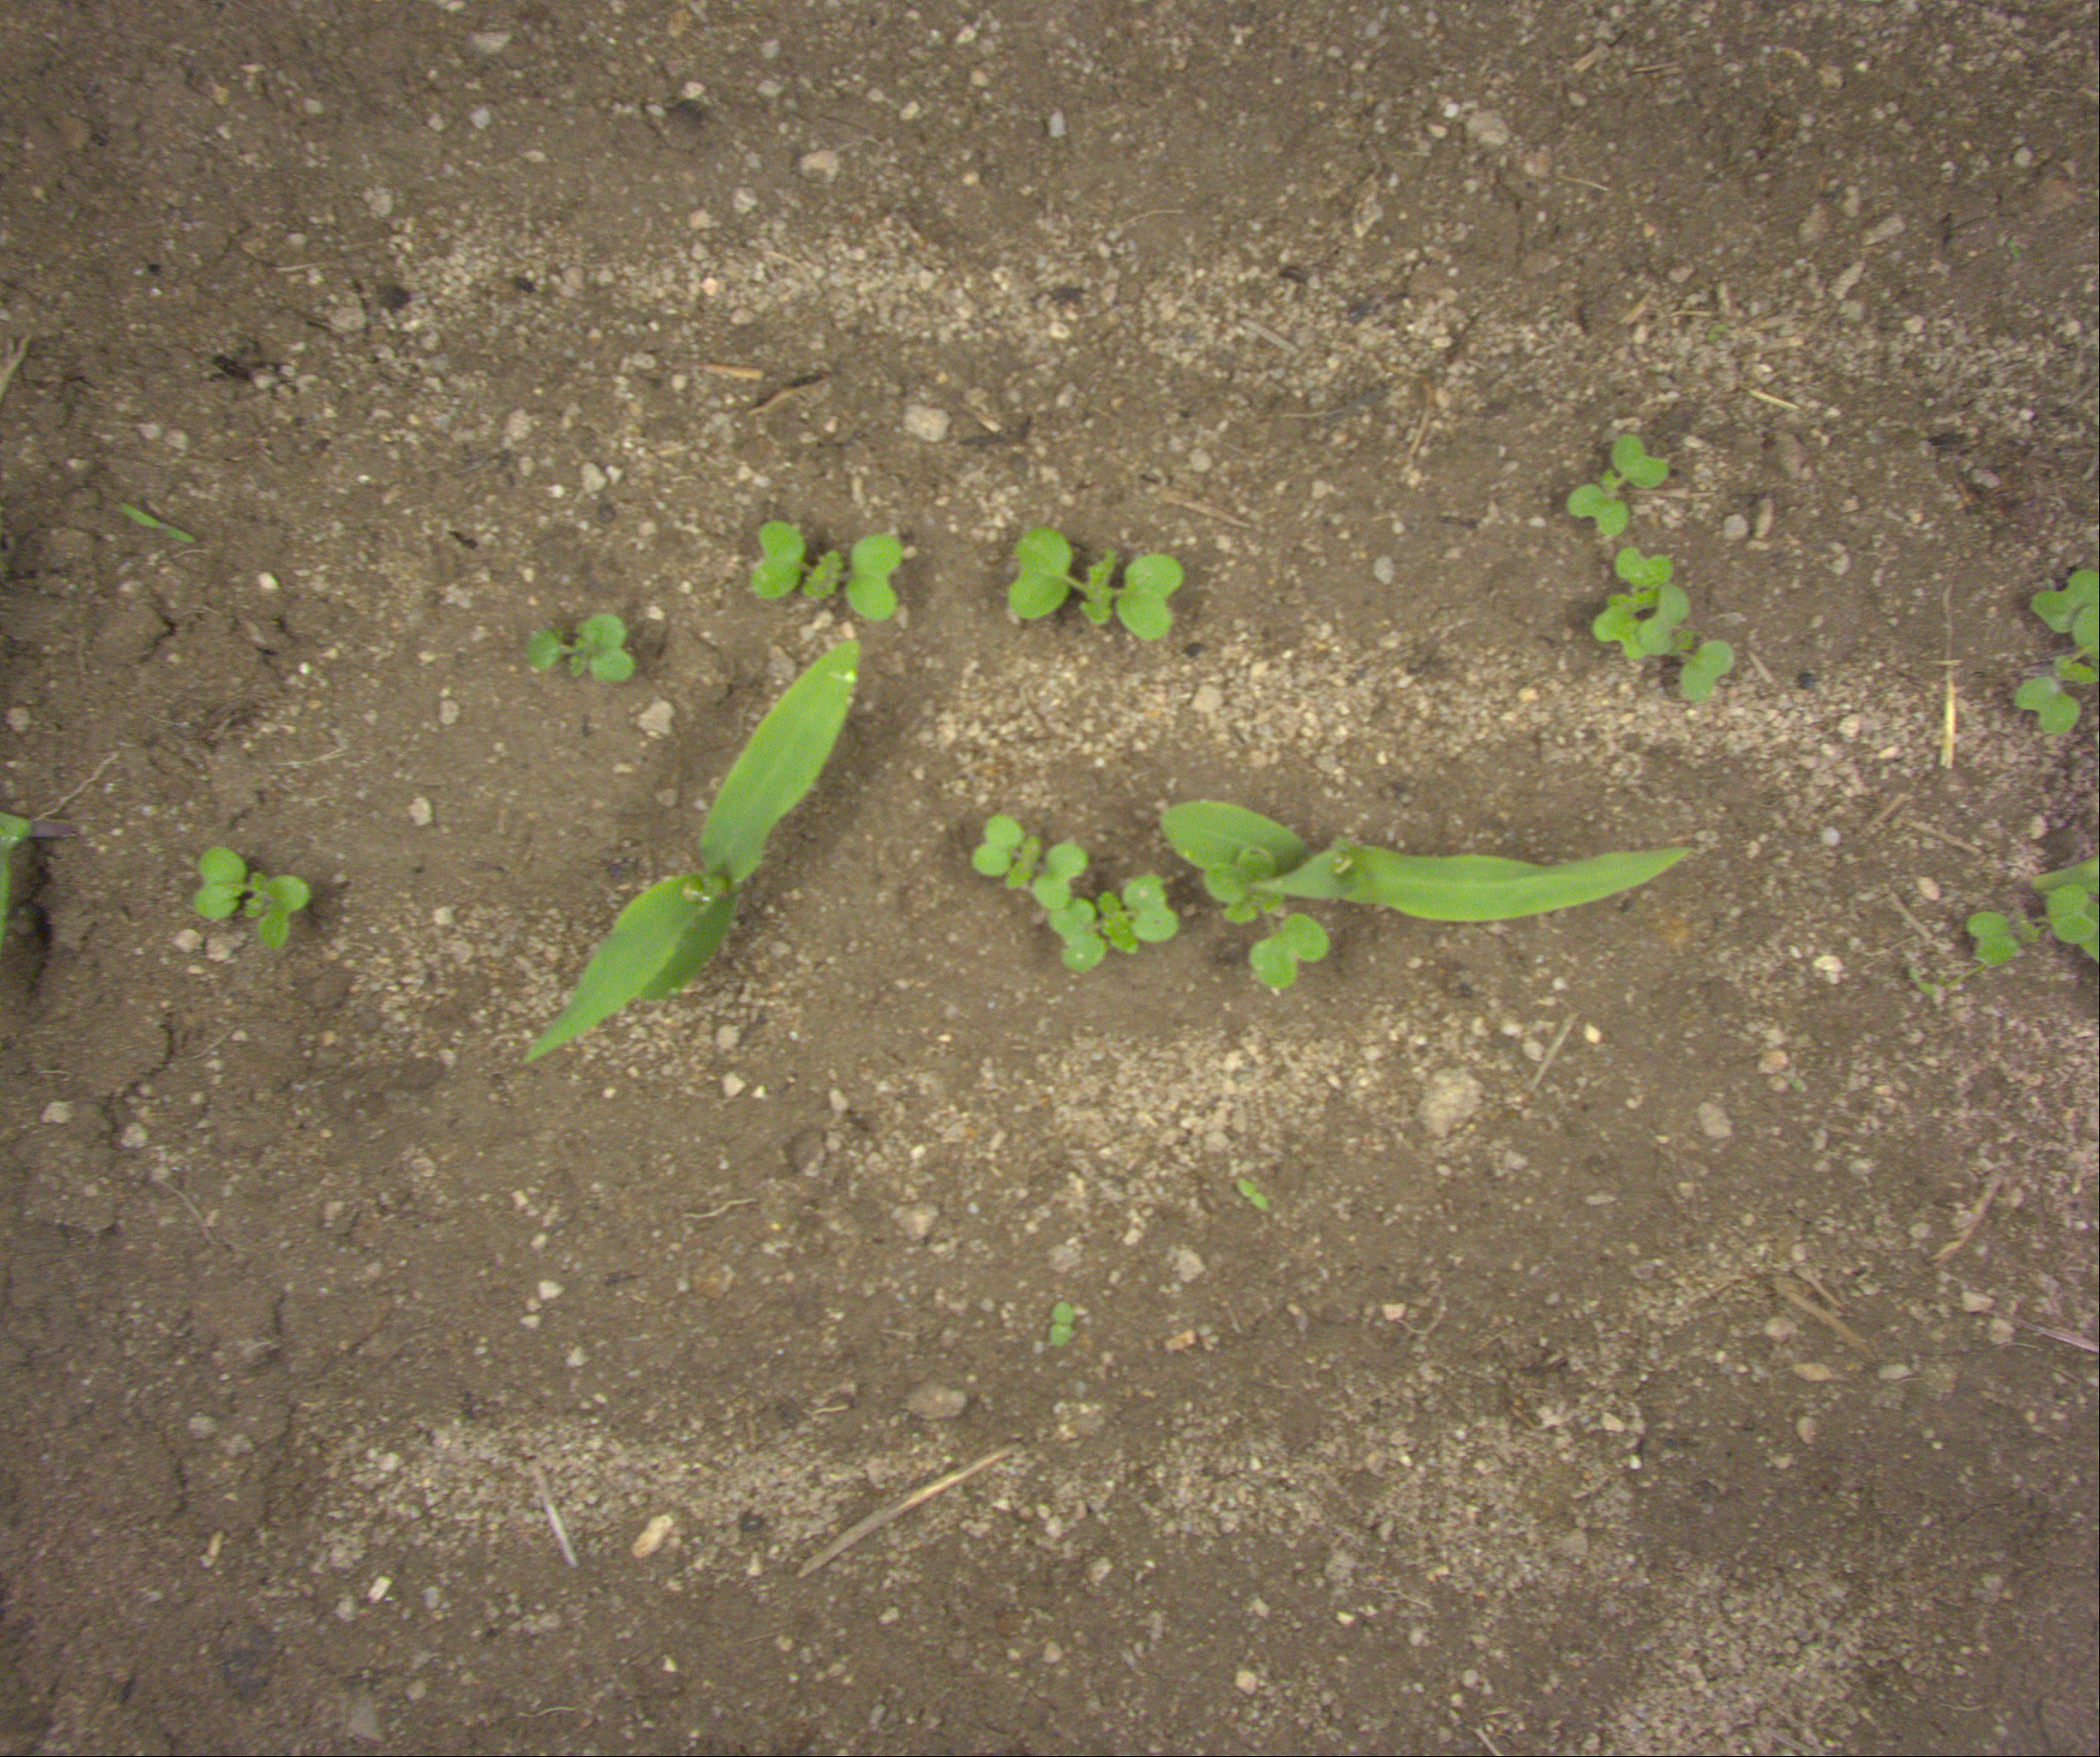
Crop: maize
Objects: maize, maize, stem_maize, stem_maize